Lloyd Werft

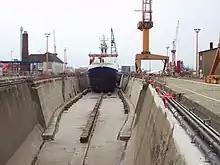
Drydock containing "Polarstern"

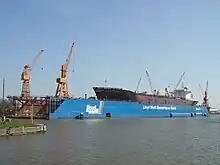
the floating dock "Schwimmdock III"

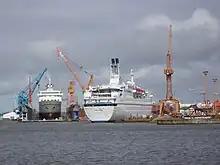
"Alexander von Humboldt" (left) and "Astor" in the floating dock

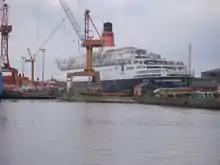
"Queen Elizabeth 2" in 2006

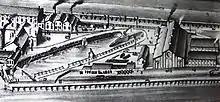
Early plan of Lloyd Werft buildings and dock

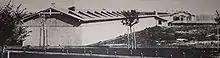
1899 view

Lloyd Werft Bremerhaven GmbH is a dockyard in Bremerhaven. It was founded in 1863 by the shipping company Norddeutscher Lloyd, first mainly used as a repair workshop for the company’s own merchant fleet. This new yard was established in exchange and addition to the former small Lloyd-workshop in Bremen which was already founded in 1857.